Texas Rangers (baseball)

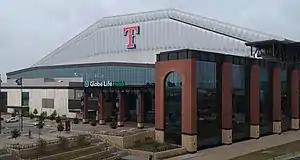
Globe Life Field in June 2020

With the influx of talent and success in 2009, the Rangers entered the 2010 season expecting to compete for the division and achieve the front office's 2007 goals. During the off-season, Nolan Ryan spoke about the Rangers' chances in the upcoming season saying, "My expectations today are that we're going to be extremely competitive and if we don't win our division, I'll be disappointed."